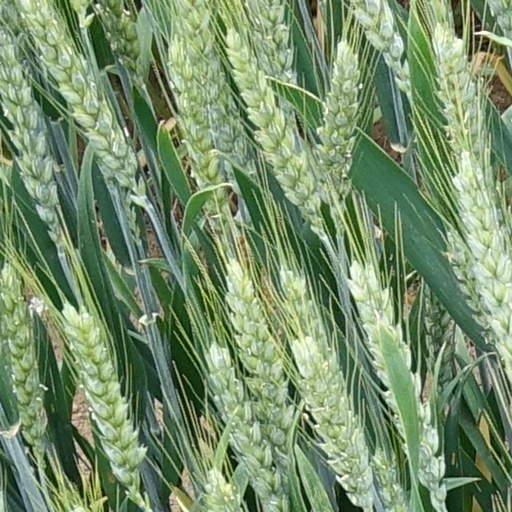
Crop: wheat